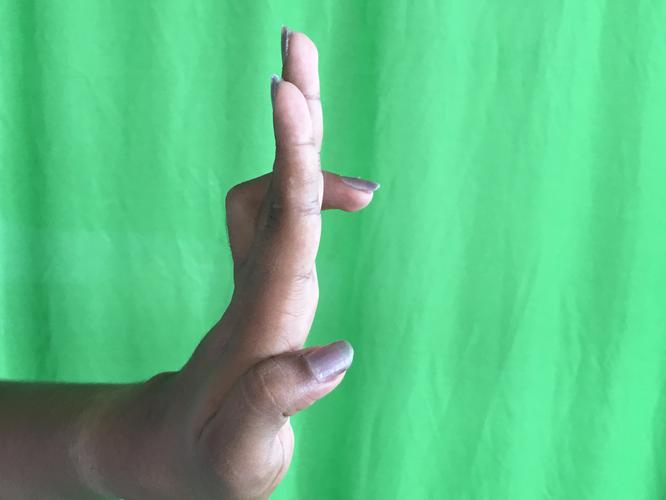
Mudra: Ardhapathaka
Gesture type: single_hand